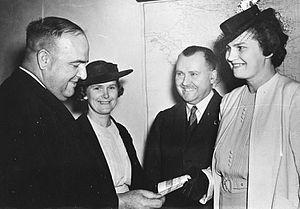
William Francis James McCann, né le 19 avril 1892 à Glanville et mort le 14 décembre 1957 à Tusmore, est un militaire australien.